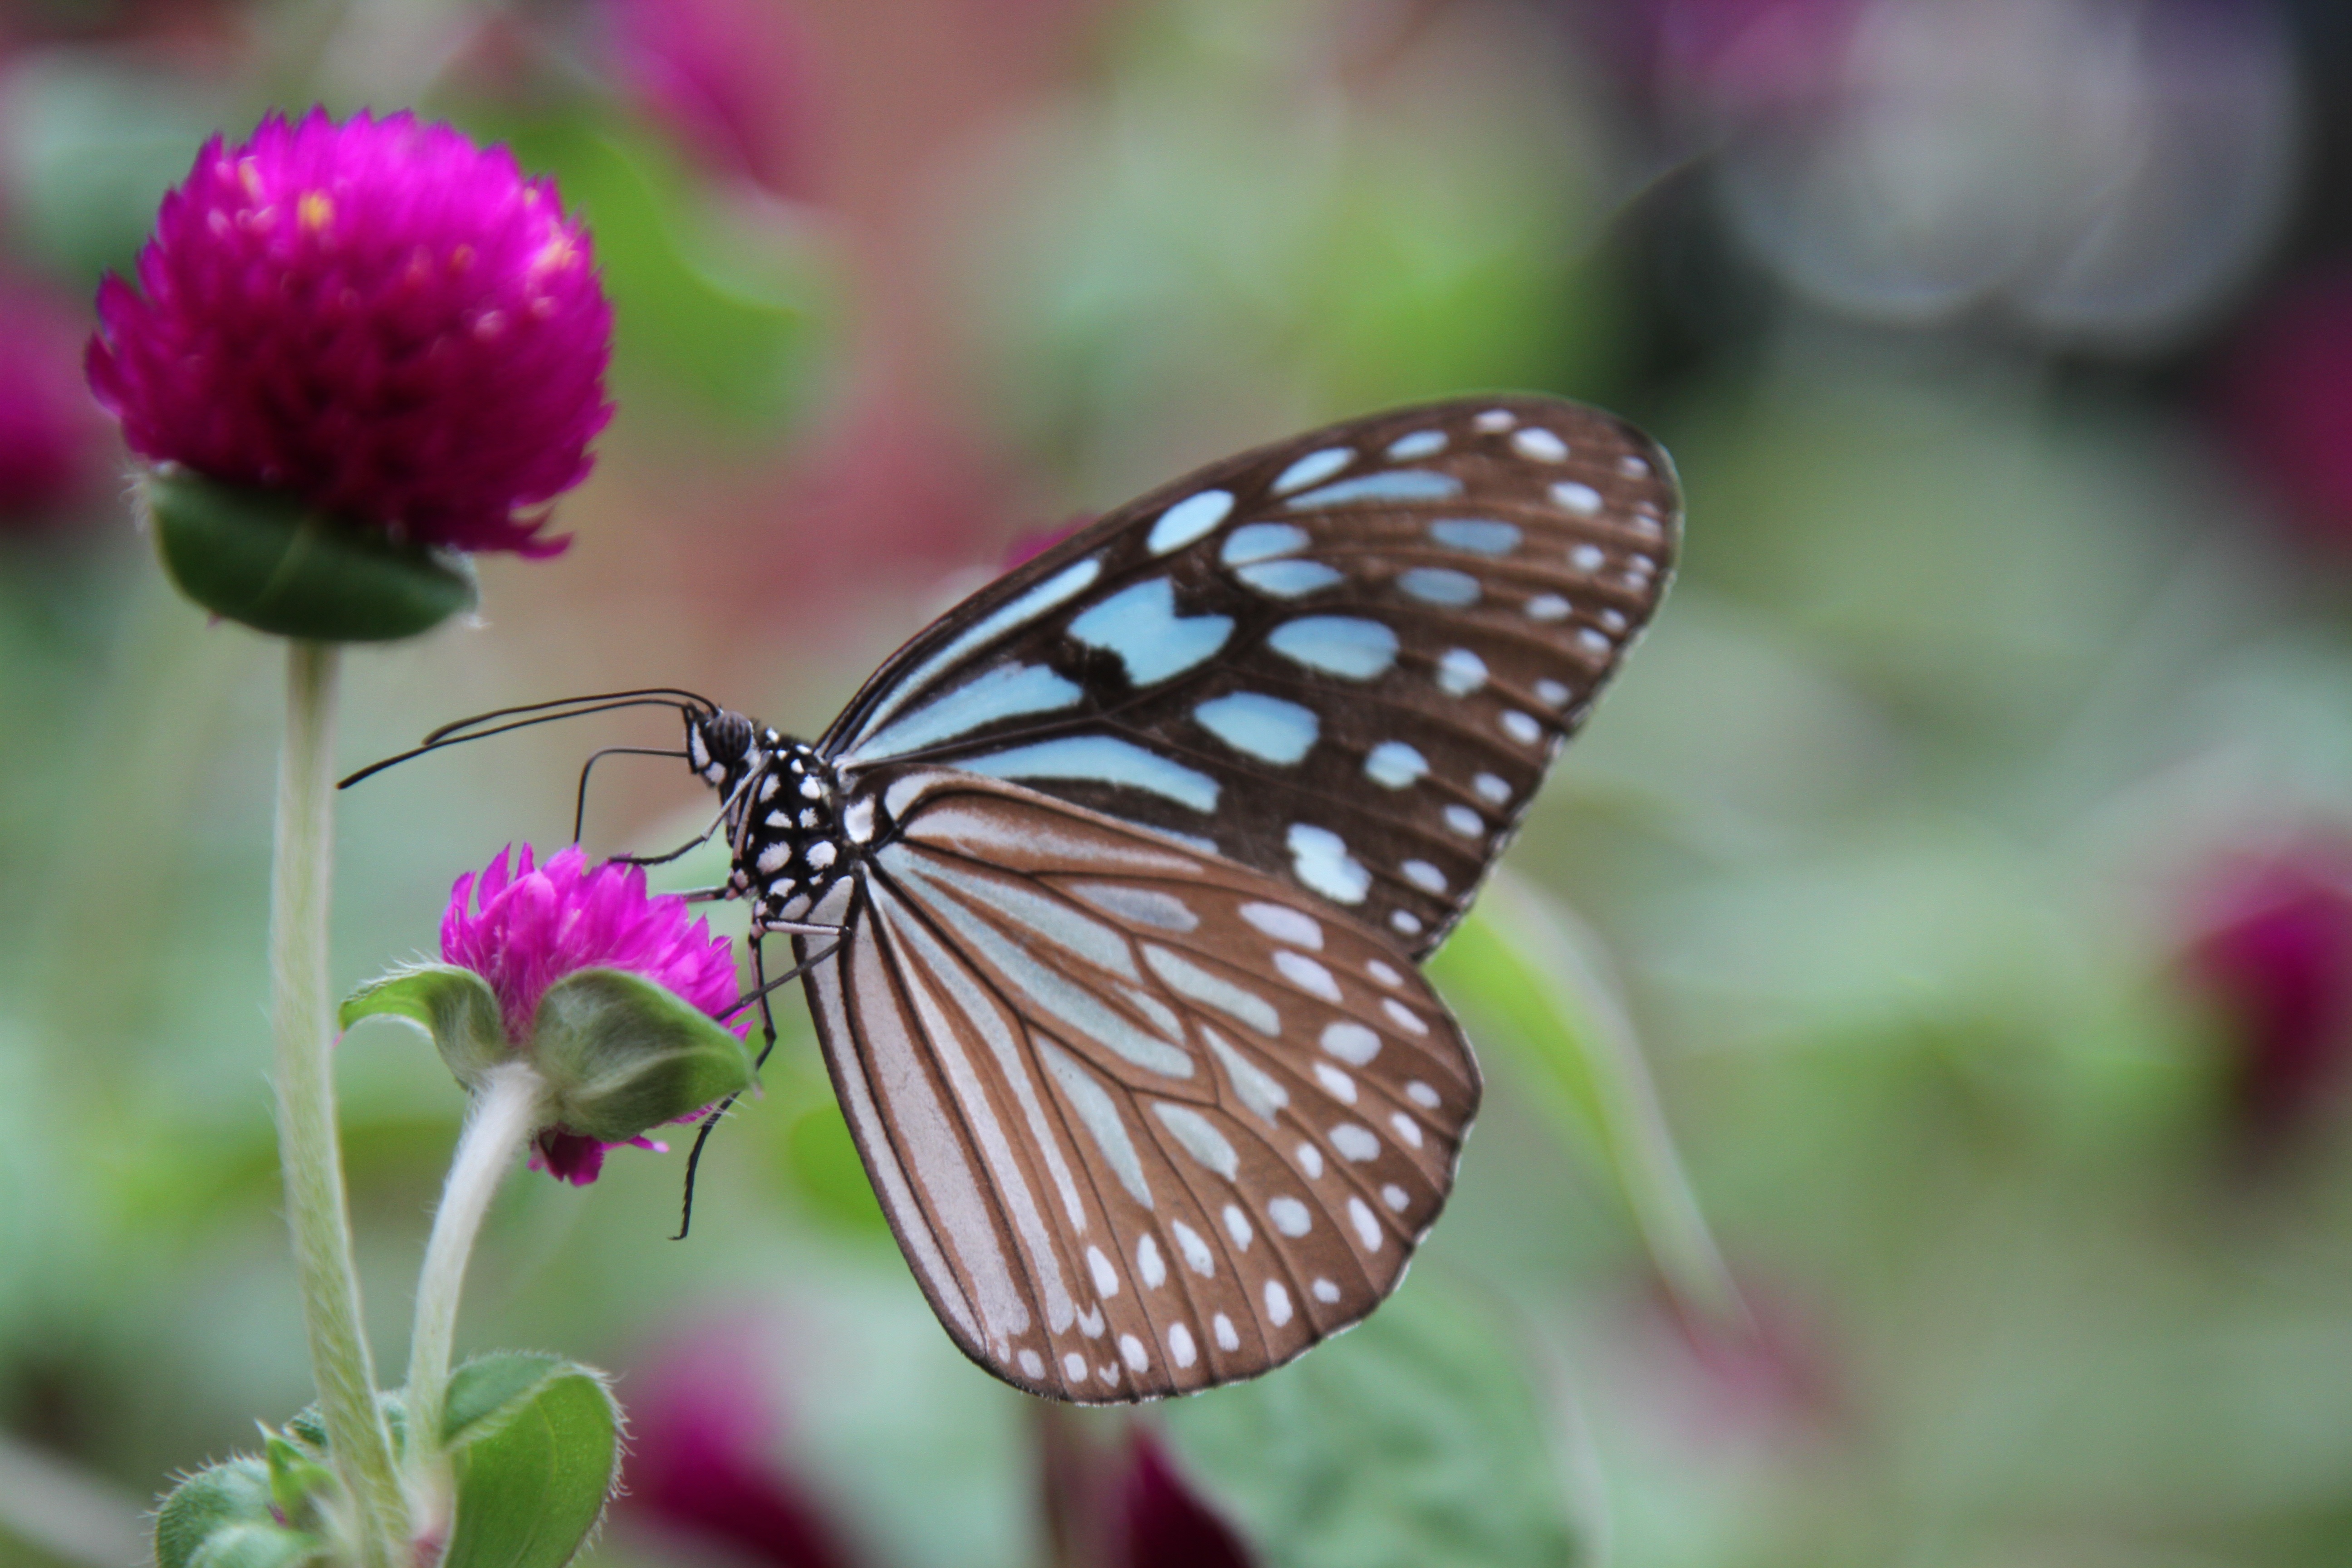
nature, plant, photography, flower, purple, petal, fly, insect, butterfly, garden, flora, fauna, invertebrate, close up, monarch butterfly, outdoors, colored, nectar, macro photography, arthropod, pollinator, moths and butterflies, lycaenid, colias